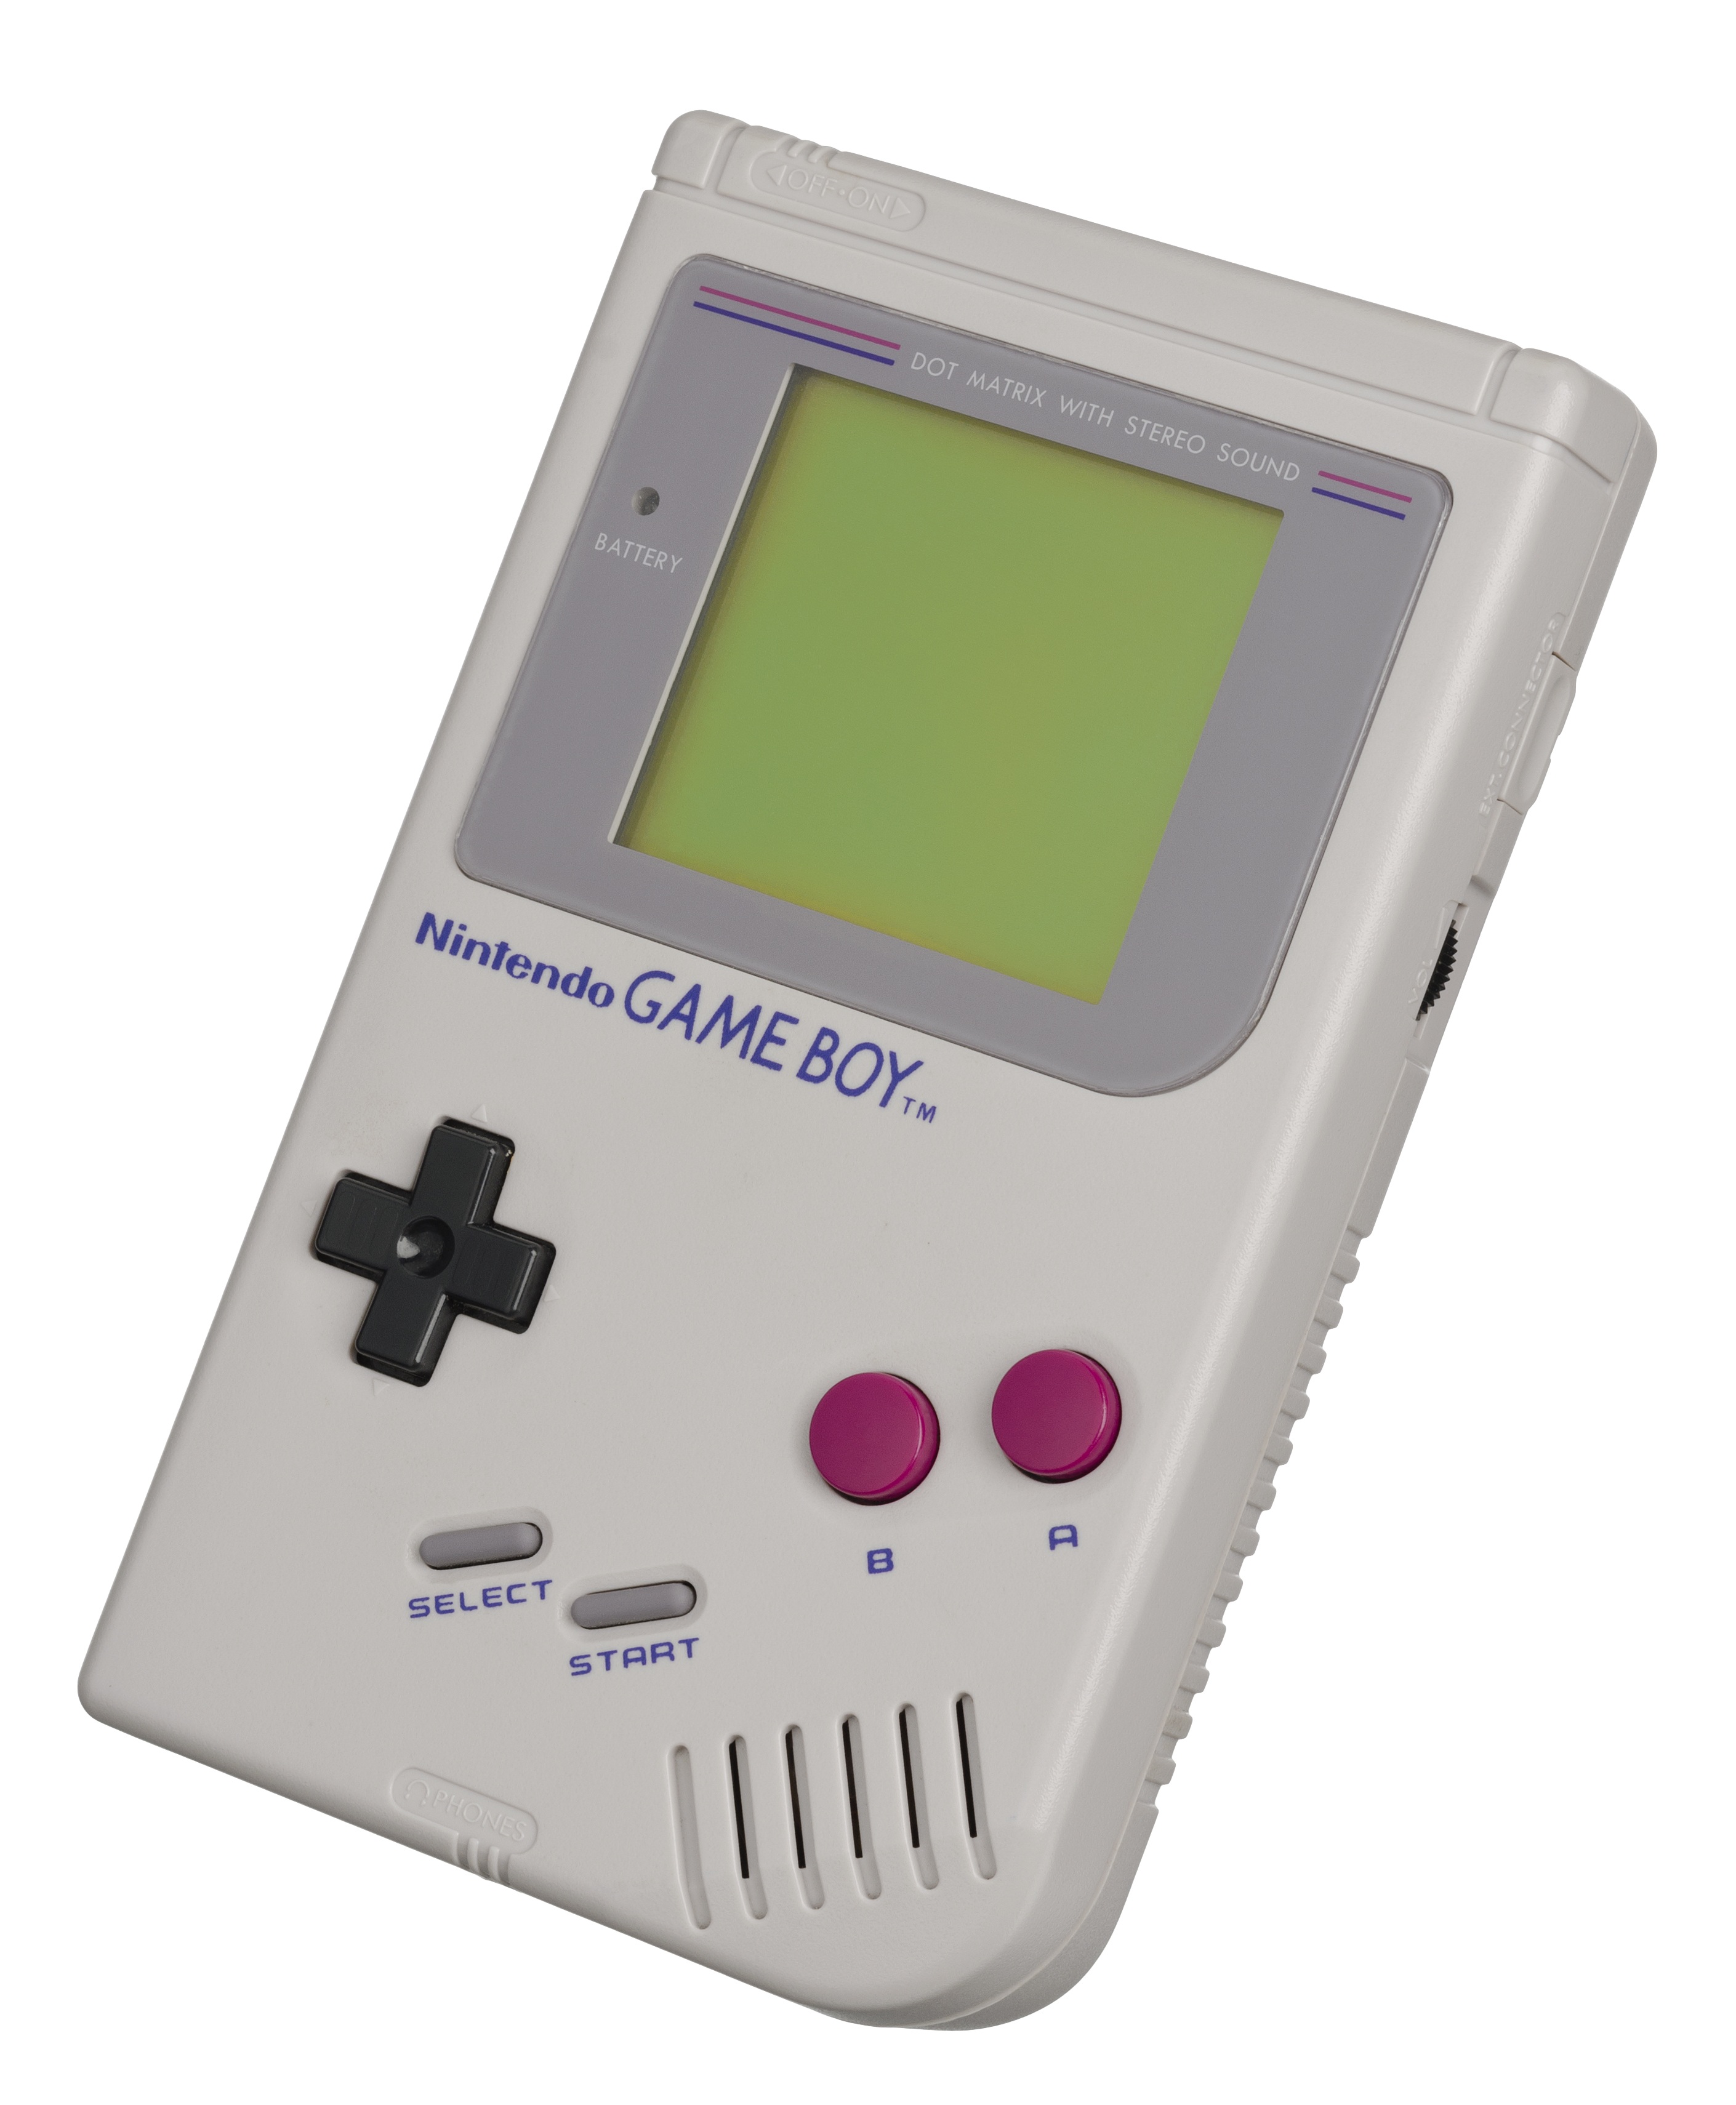
technology, play, gadget, fun, electronics, processor, portable, game console, game boy, nintendo game boy, 1989, lcd screen, electronic device, handheld game console, video game console, all game boy console